Ariadna Scriabina

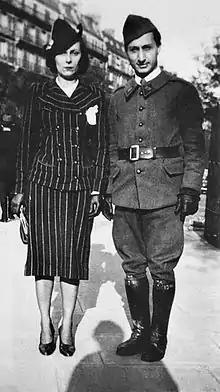
Ariadna and Dovid Knut, Paris, autumn 1939

They started dating in late 1934, 10 years after their first acquaintance. Although Ariadna ran away from Méjean, he remained friendly with Knut until at least late 1936. Ariadna and Méjean officially divorced only in 1937, whereas Knut parted with his first wife in 1933.